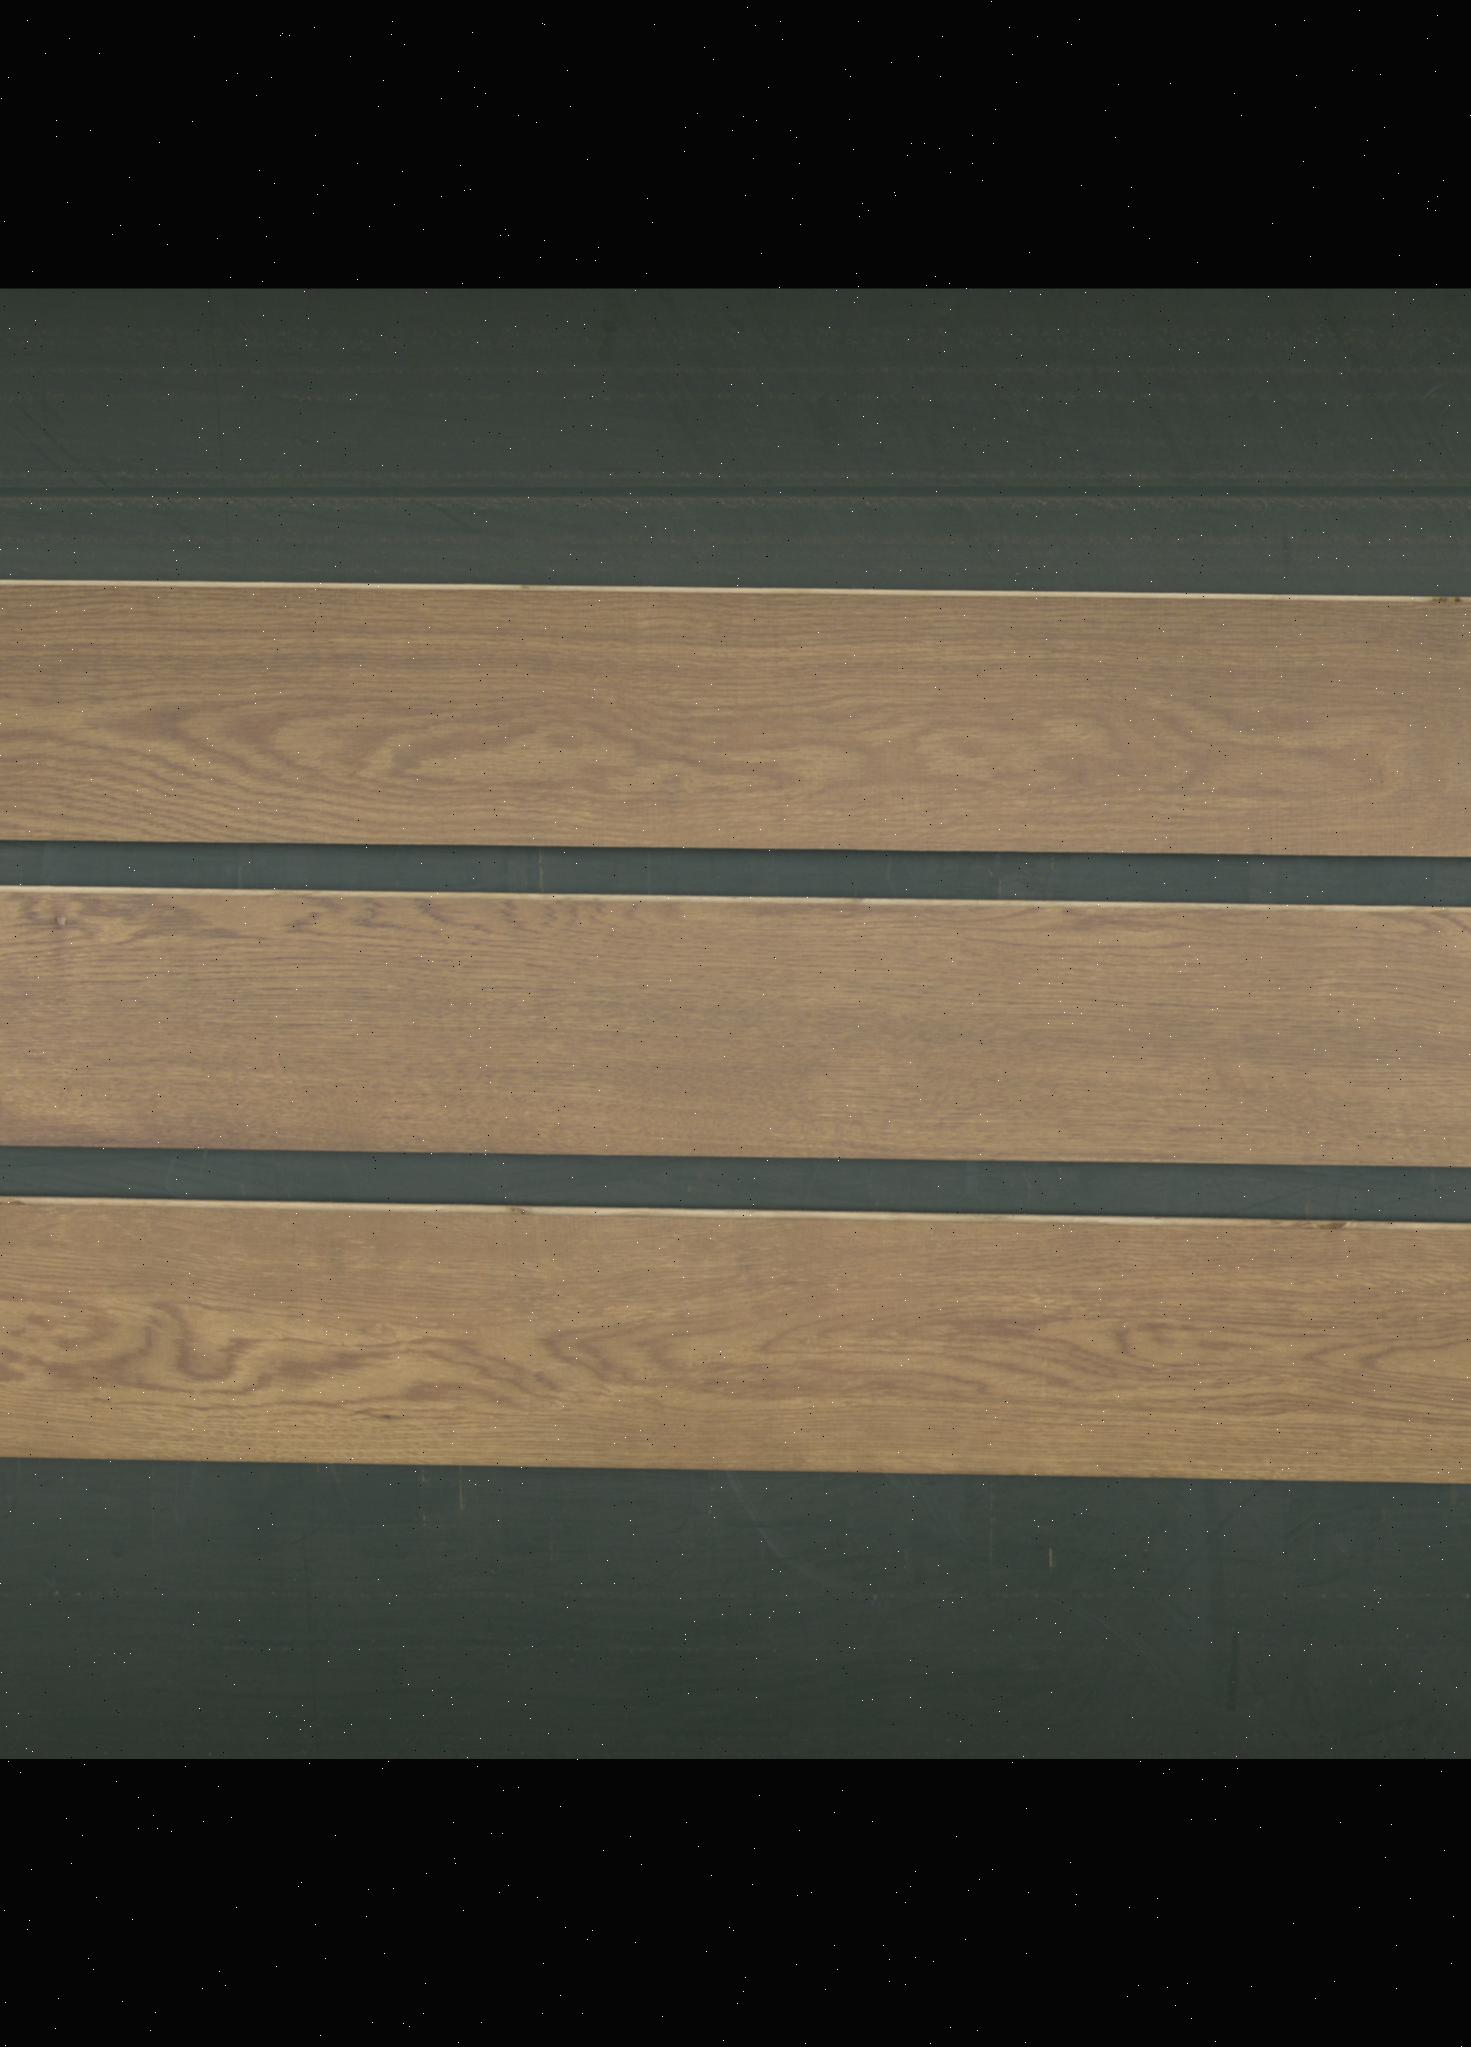
Label: mixers